Abakuá

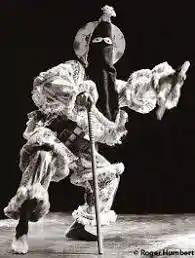
Photograph of an Ireme dancer

Abakuá, also sometimes known as Ñañiguismo, is a Cuban initiatory religious fraternity founded in 1836. The society is open only to men and those initiated take oaths to not reveal the secret teachings and practices of the order. Members are typically known as Abanékues and are divided amongst lodges or chapters called "juegos". Abakuá derives largely from the Ékpè society of West Africa, but displays adaptations like the inclusion of Roman Catholic symbolism.